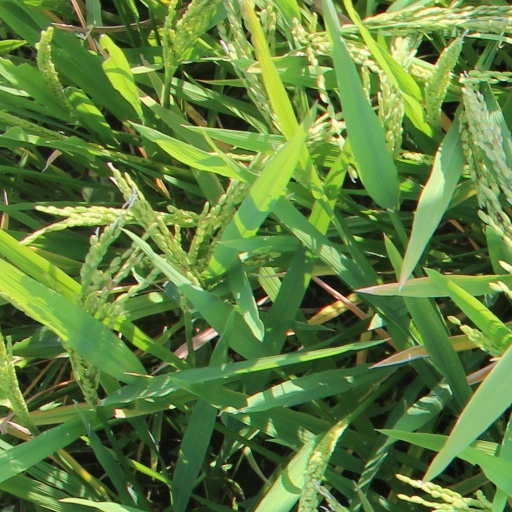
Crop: rice